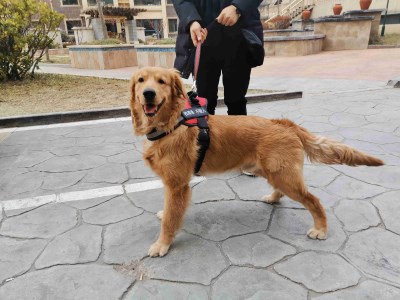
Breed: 5355-n000126-golden_retriever